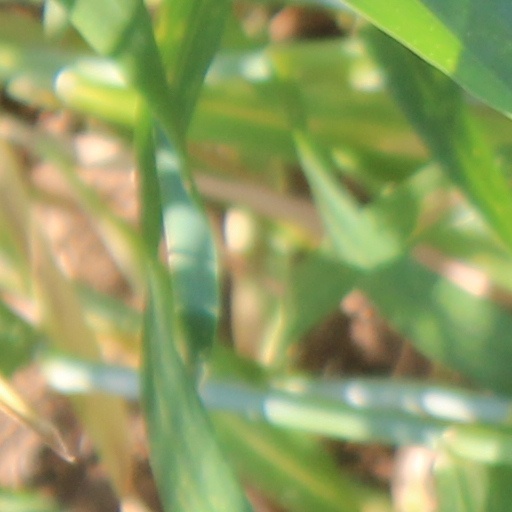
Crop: wheat